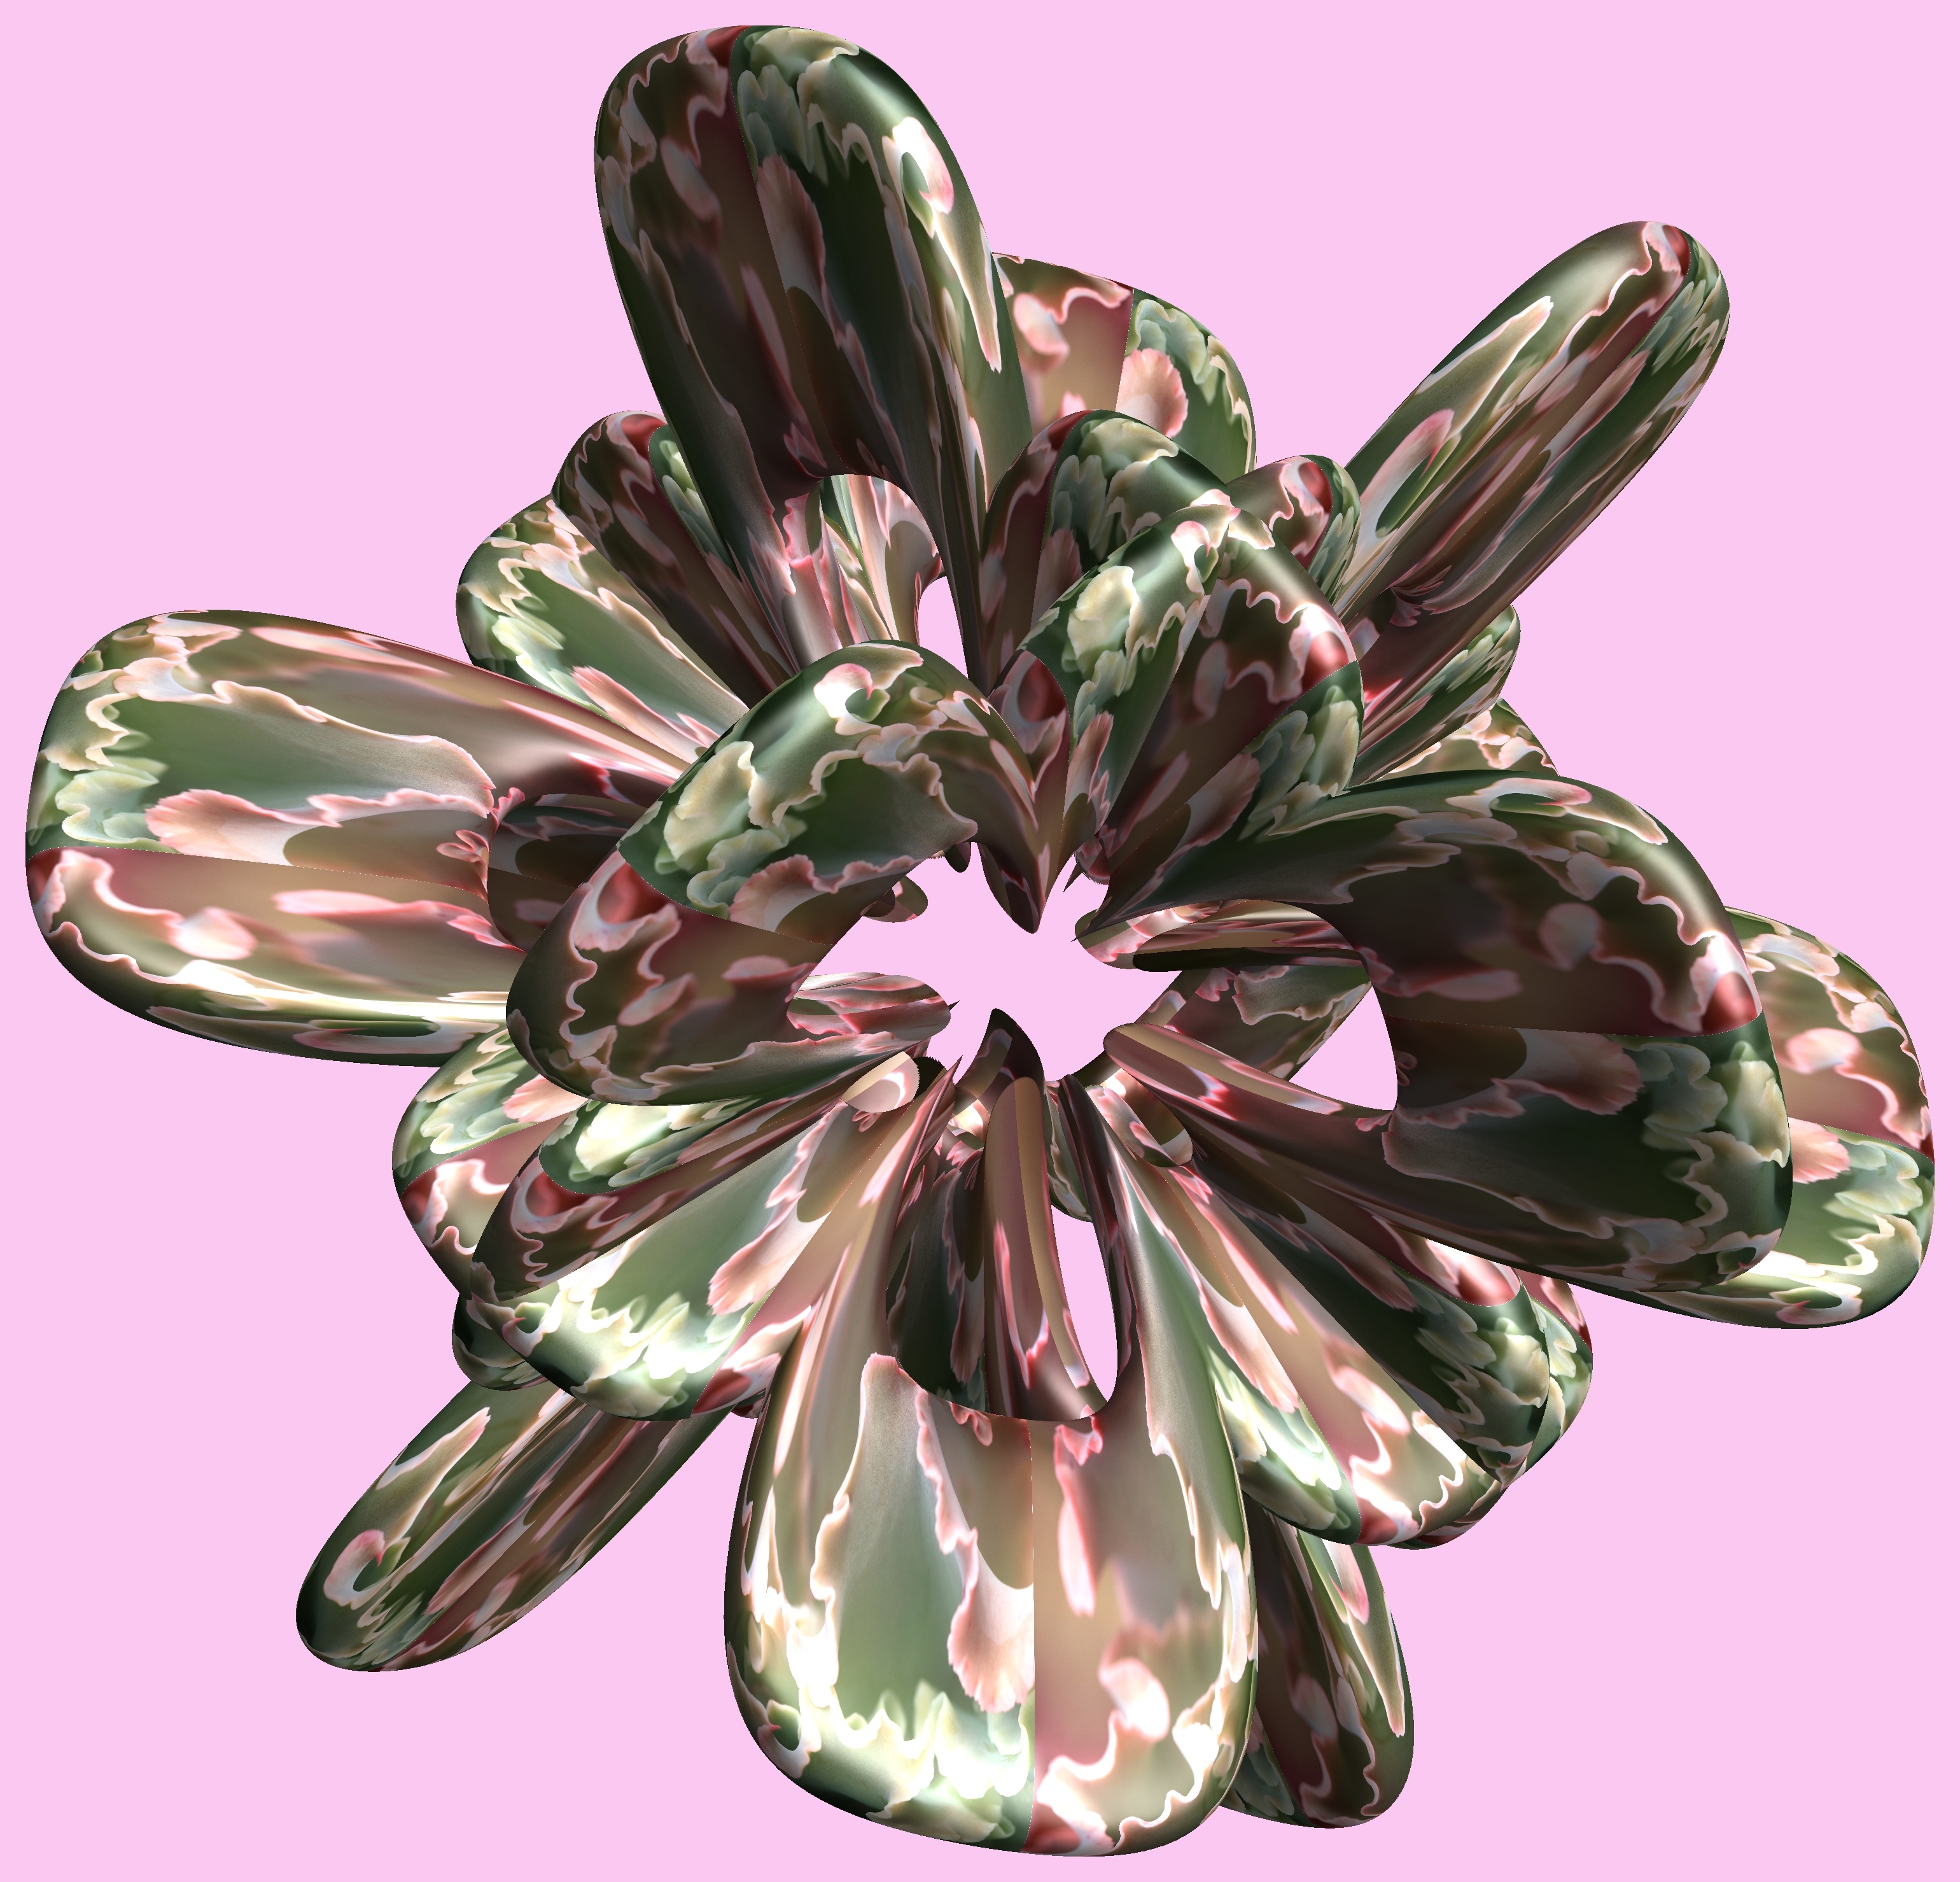
structure, plant, texture, flower, petal, pattern, produce, figure, design, symmetry, 3d, graphic, floristry, torus, mathematica, cg, parametricplot3d, code, program, algorithm, abstruct, mapping, flowering plant, cut flowers, land plant